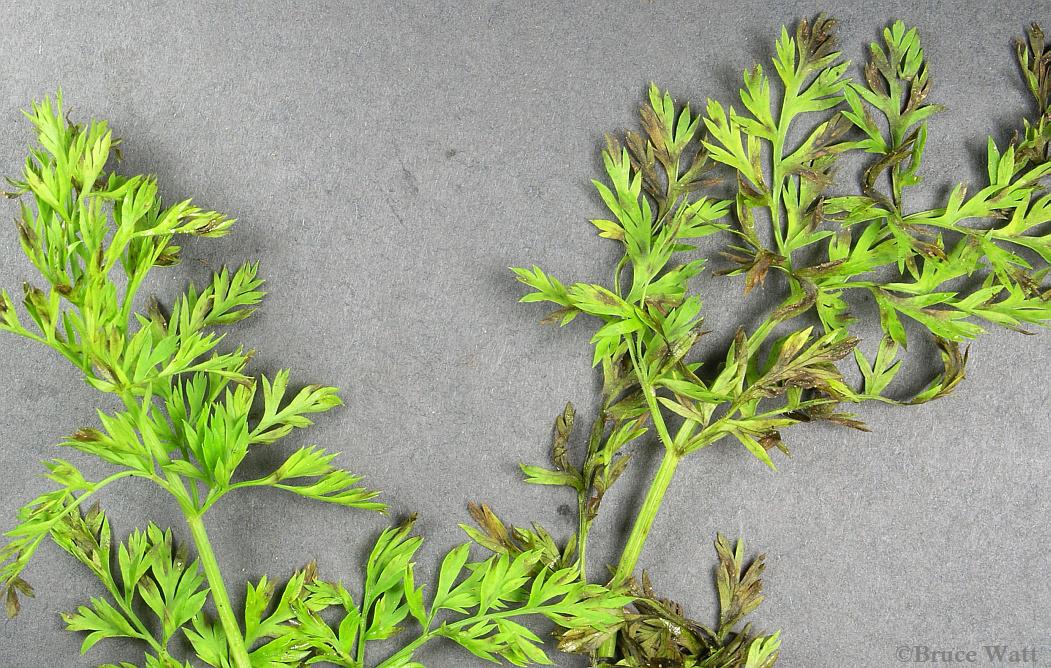
Plant: Carrot
Disease: carrot alternaria leaf blight